Monte Claro culture

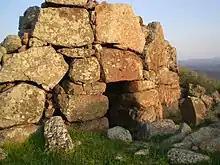
Monte Baranta

The Monte Claro culture was a Chalcolithic culture that spread throughout the island of Sardinia around the second half of the 3rd millennium BC (2400-2100 BC). It takes its name from a hill located in the city of Cagliari, where important discoveries were made.